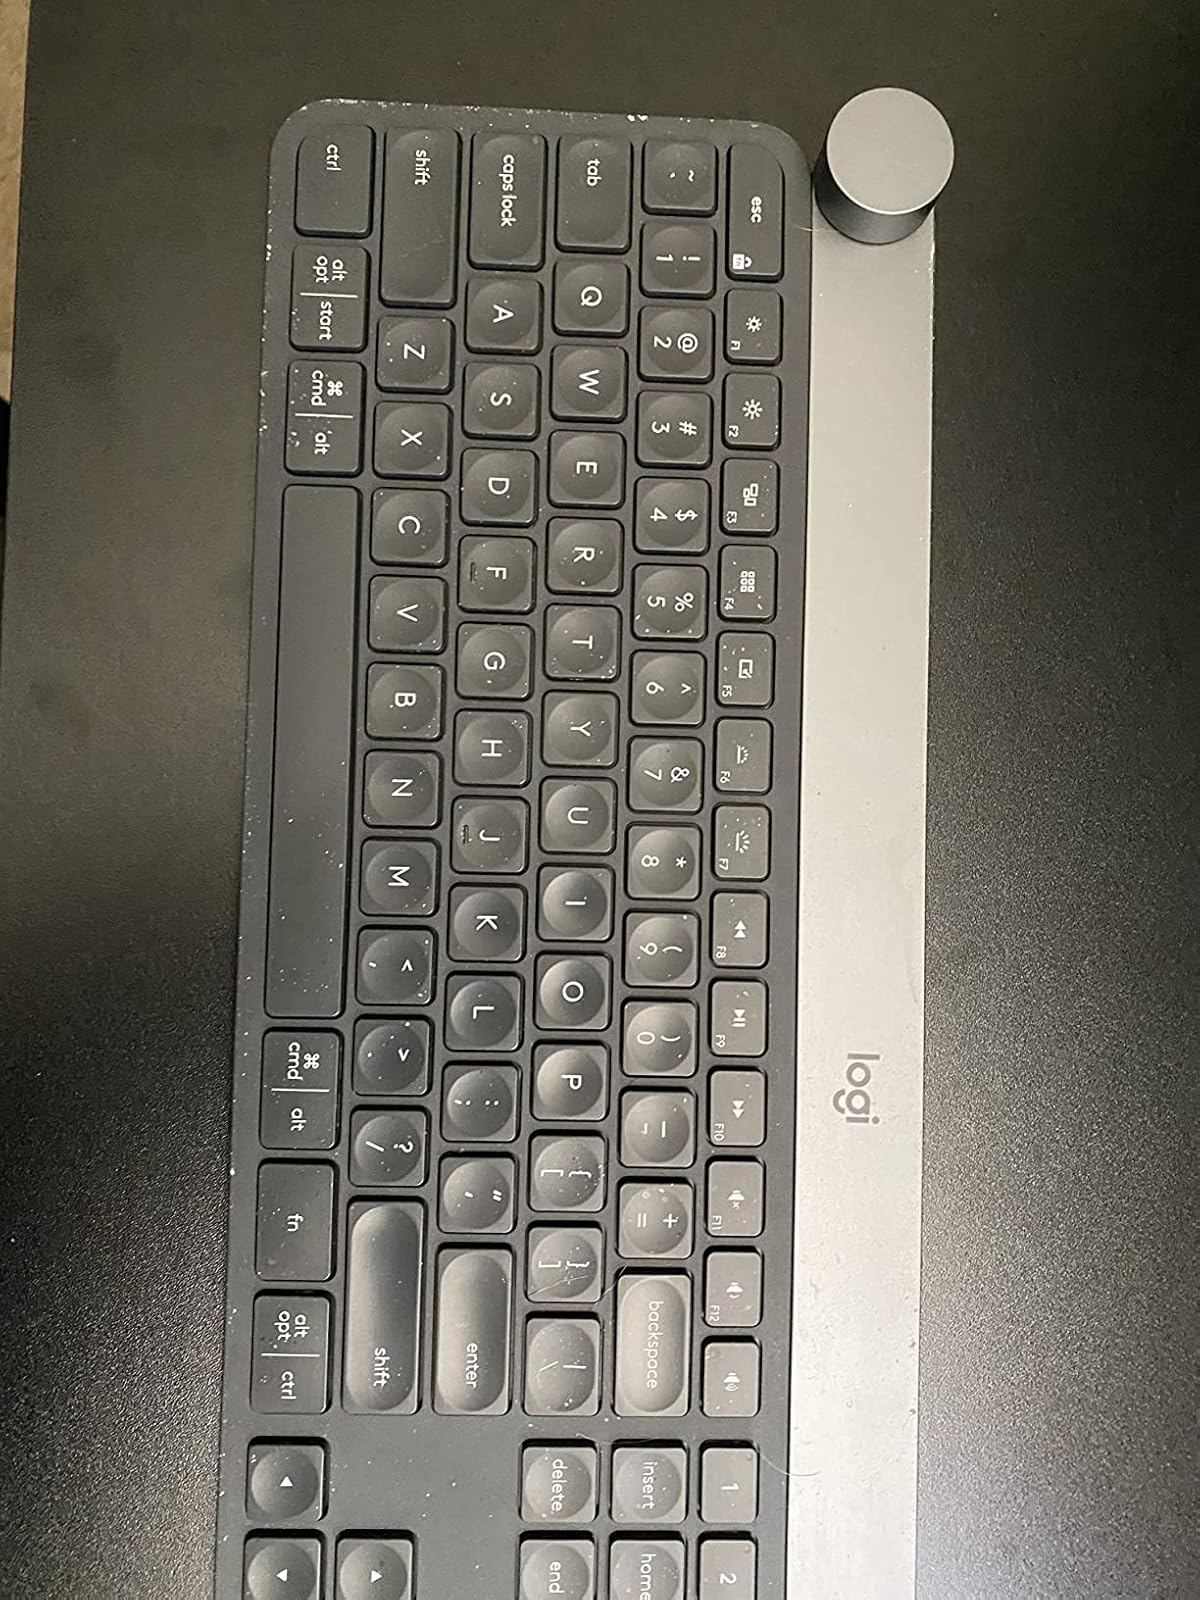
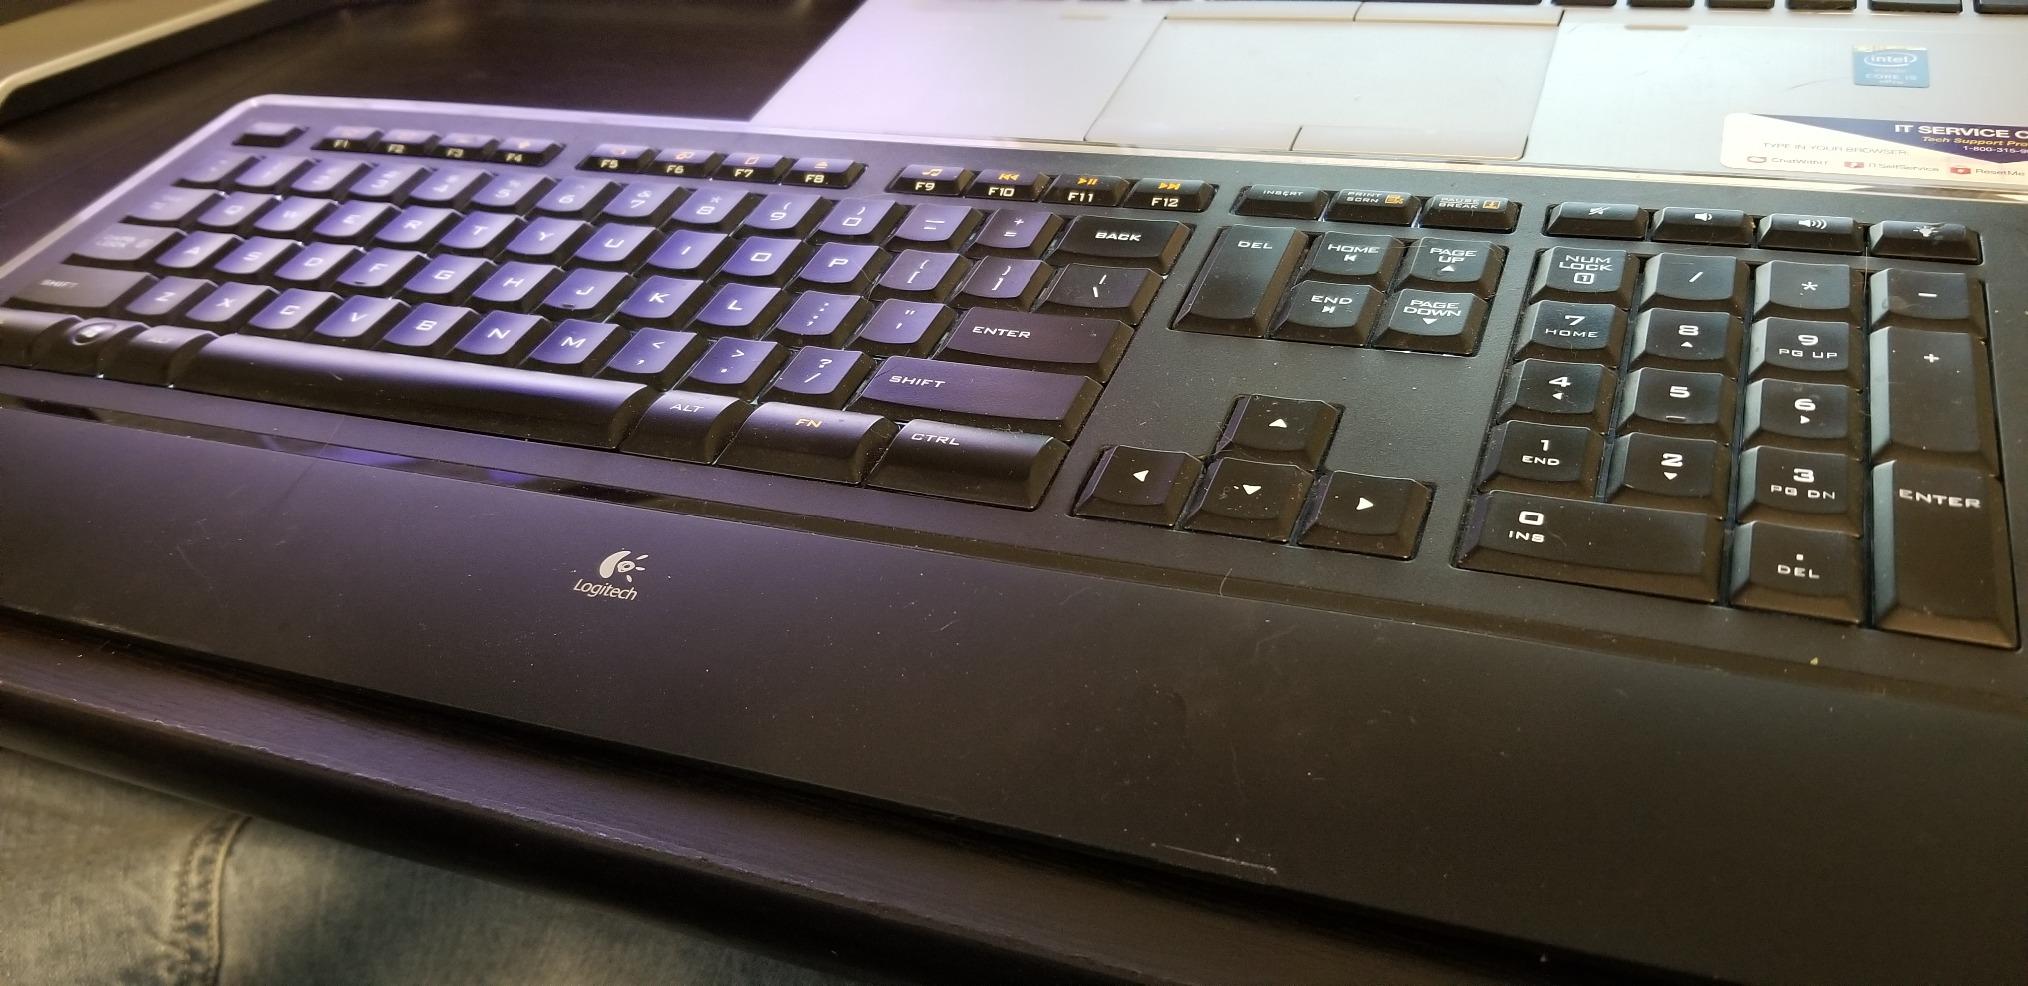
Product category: keyboard
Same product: no